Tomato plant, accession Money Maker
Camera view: tilt-top (135 deg); turntable rotation: 120 degrees
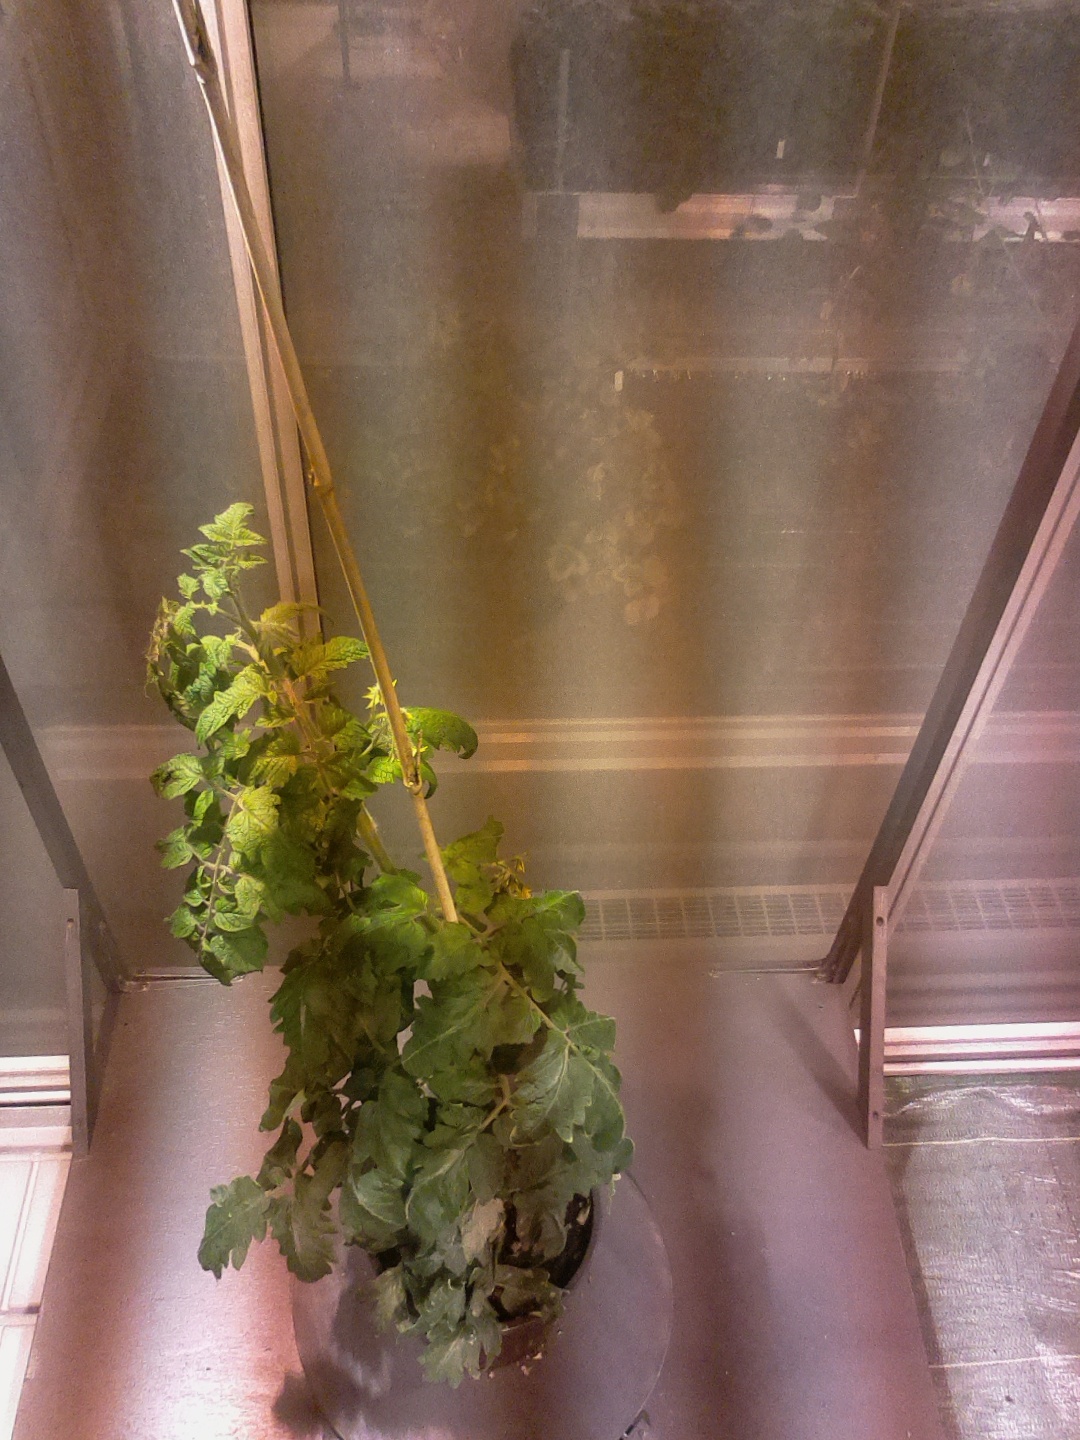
BBCH growth stage 67: Full flowering, 70%-80% of flowers open, more petals falling